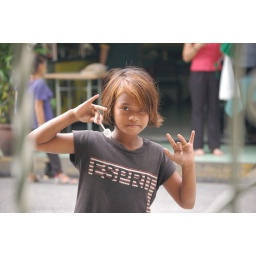
girl on street in Manila